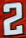
Number: 2